Julian of Brioude

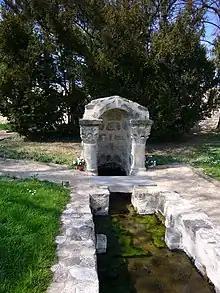
La Fontaine St-Julien

A church was built over his tomb which later became the Basilica of Saint-Julien de Brioude, the largest Romanesque in Auvergne. The feast of Saint Julian, celebrated in Brioude on 28 August, drew such crowds to the saint's relics that in the mid-11th century the chapter was obliged to build a hostel to care for the indigent pilgrim and the sick.